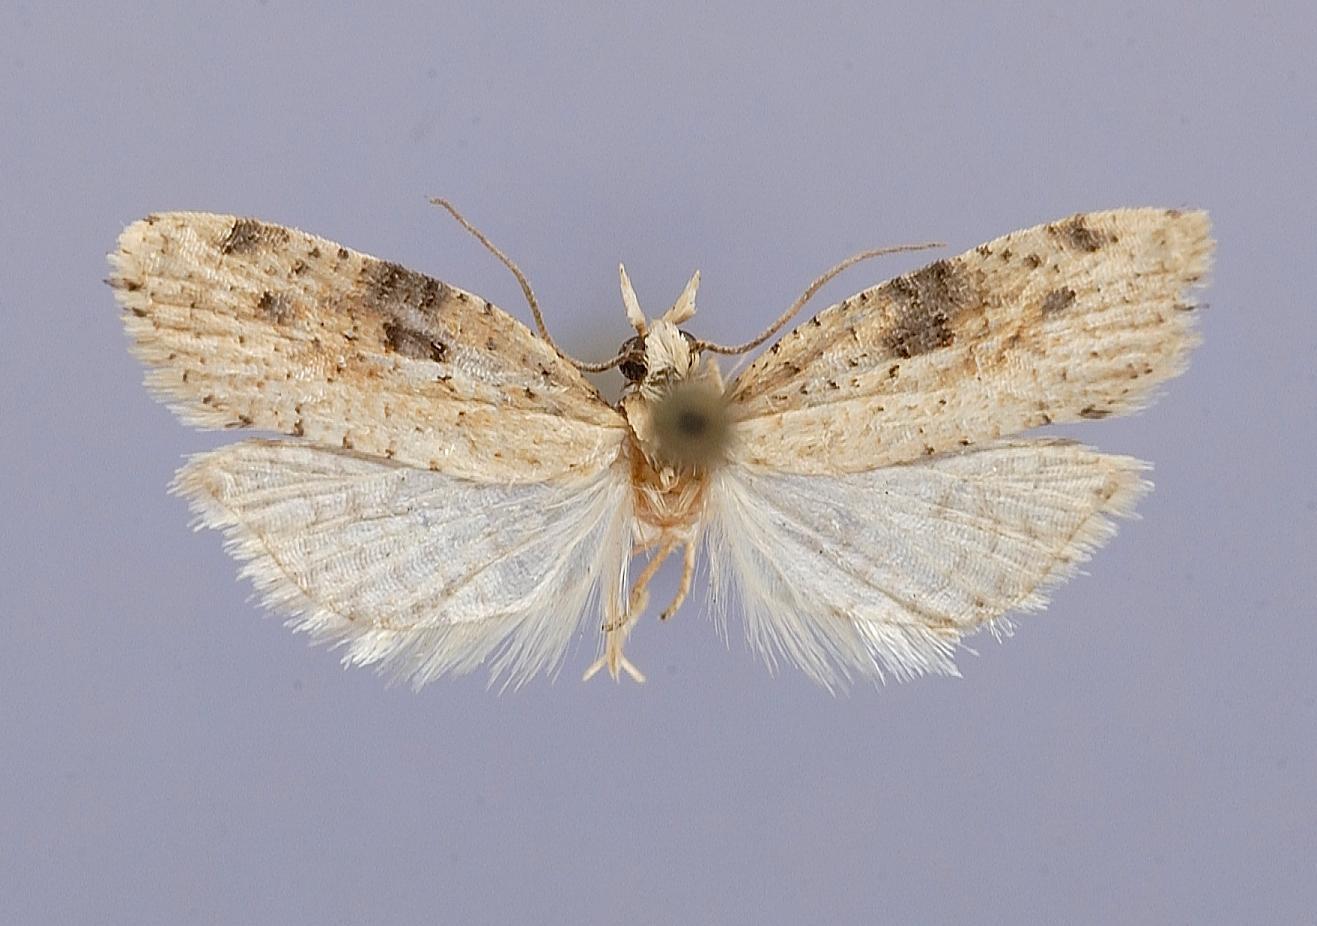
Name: Chicotortrix zeteles
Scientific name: Chicotortrix zeteles Razowski, 1987
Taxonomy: Animalia, Arthropoda, Insecta, Lepidoptera, Tortricidae
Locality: Bogotá, Chico, Bogotá, Colombia
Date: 25 Jan 1959